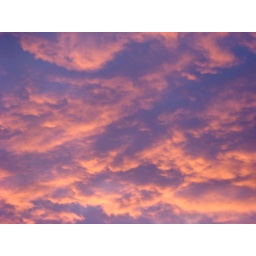
Wanted to frame but picknick isn't playing. Anyway, red sky in the morning, shepherds warning.